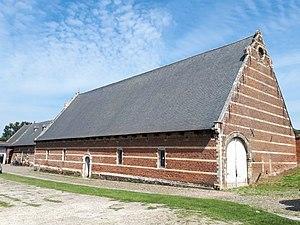
Dîme Grange de l'abbaye 't Park Louvain